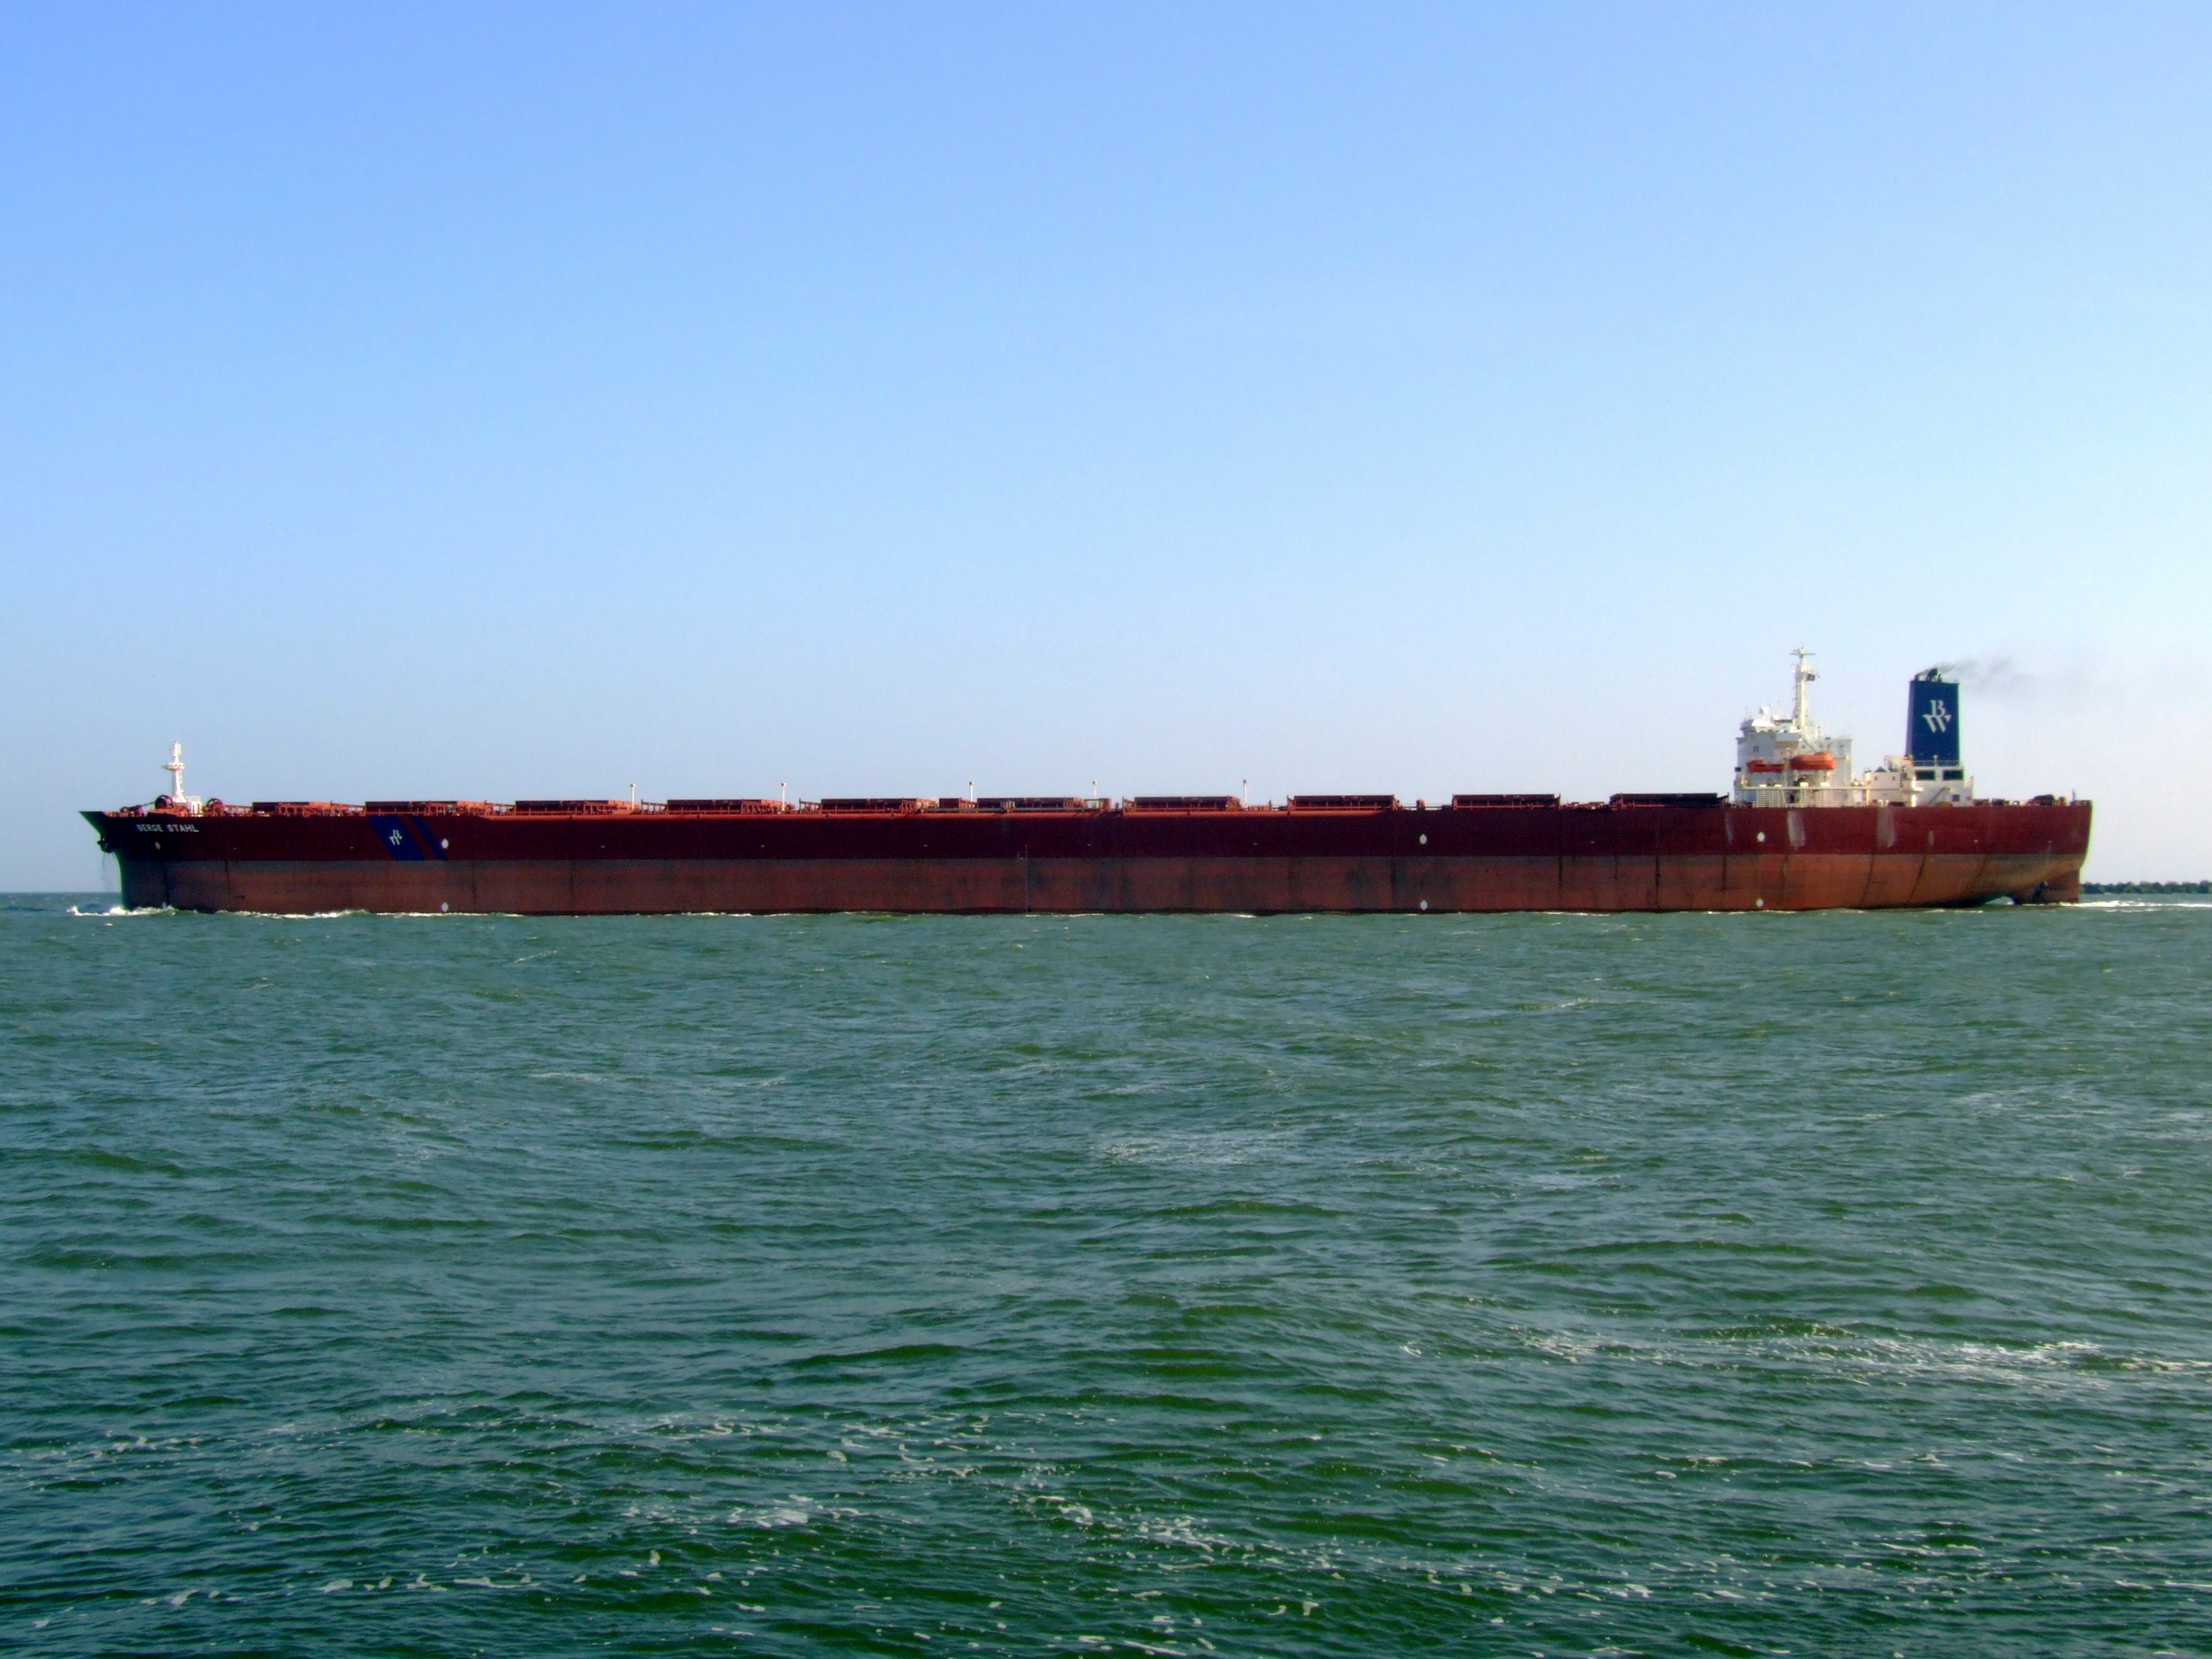
sea, ocean, boat, ship, vehicle, harbor, port, cargo ship, waterway, rotterdam, terminal, cargo, channel, watercraft, leaving, logistics, container ship, freight transport, oil tanker, tank ship, bulk carrier, floating production storage and offloading, berge stahl